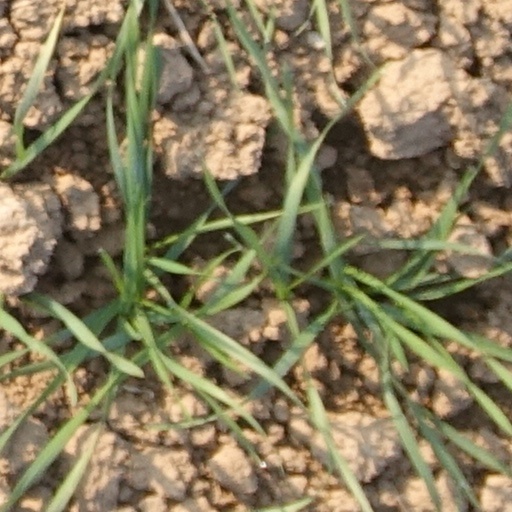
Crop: wheat